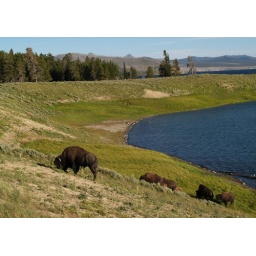
Bison on the hill by the water